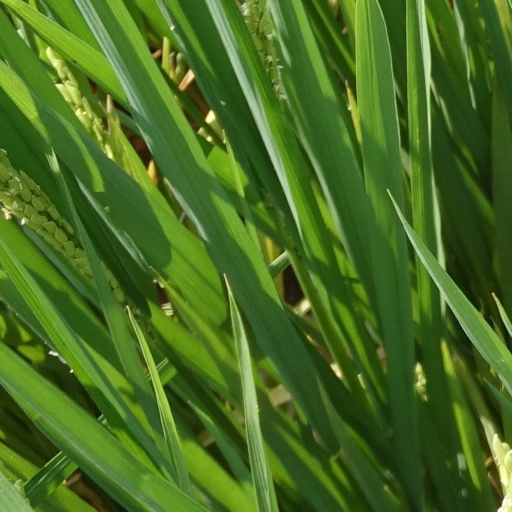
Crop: rice